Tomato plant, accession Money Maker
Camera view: bottom (45 deg); turntable rotation: 330 degrees
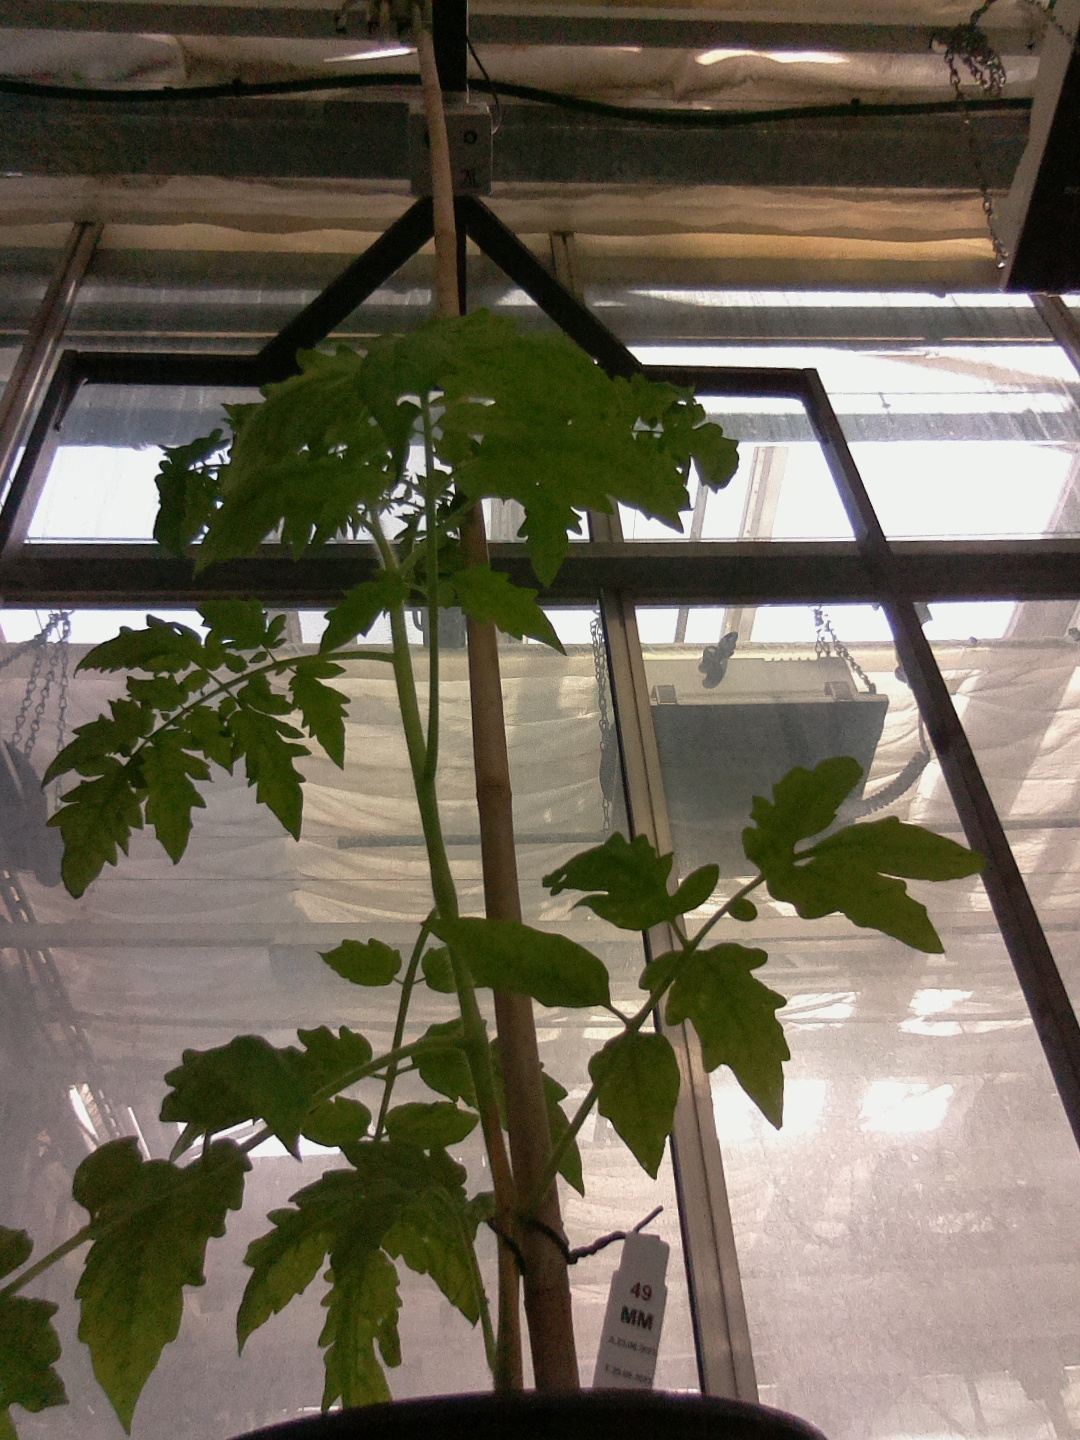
BBCH growth stage 15: 10 of true leaves visible